Backlash (2002)

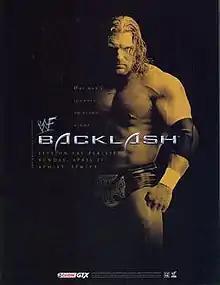
Promotional poster featuring Triple H

The 2002 Backlash was the fourth Backlash professional wrestling pay-per-view (PPV) event produced by the World Wrestling Federation (WWF, now WWE). It was held for wrestlers from the promotion's Raw and SmackDown! brand divisions. The event took place on April 21, 2002, at Kemper Arena in Kansas City, Missouri—it was the first PPV event to be held at Kemper Arena since Over the Edge in May 1999, in which Owen Hart, competing as The Blue Blazer, died after falling 78 feet from a harness to the ring. It was the company's first PPV held following the introduction of the brand split. It was the fourth consecutive Backlash presented by Castrol GTX and the final Backlash held under the WWF name as the promotion was renamed to World Wrestling Entertainment (WWE) the following month. The concept of the pay-per-view was based around the backlash from WrestleMania X8.